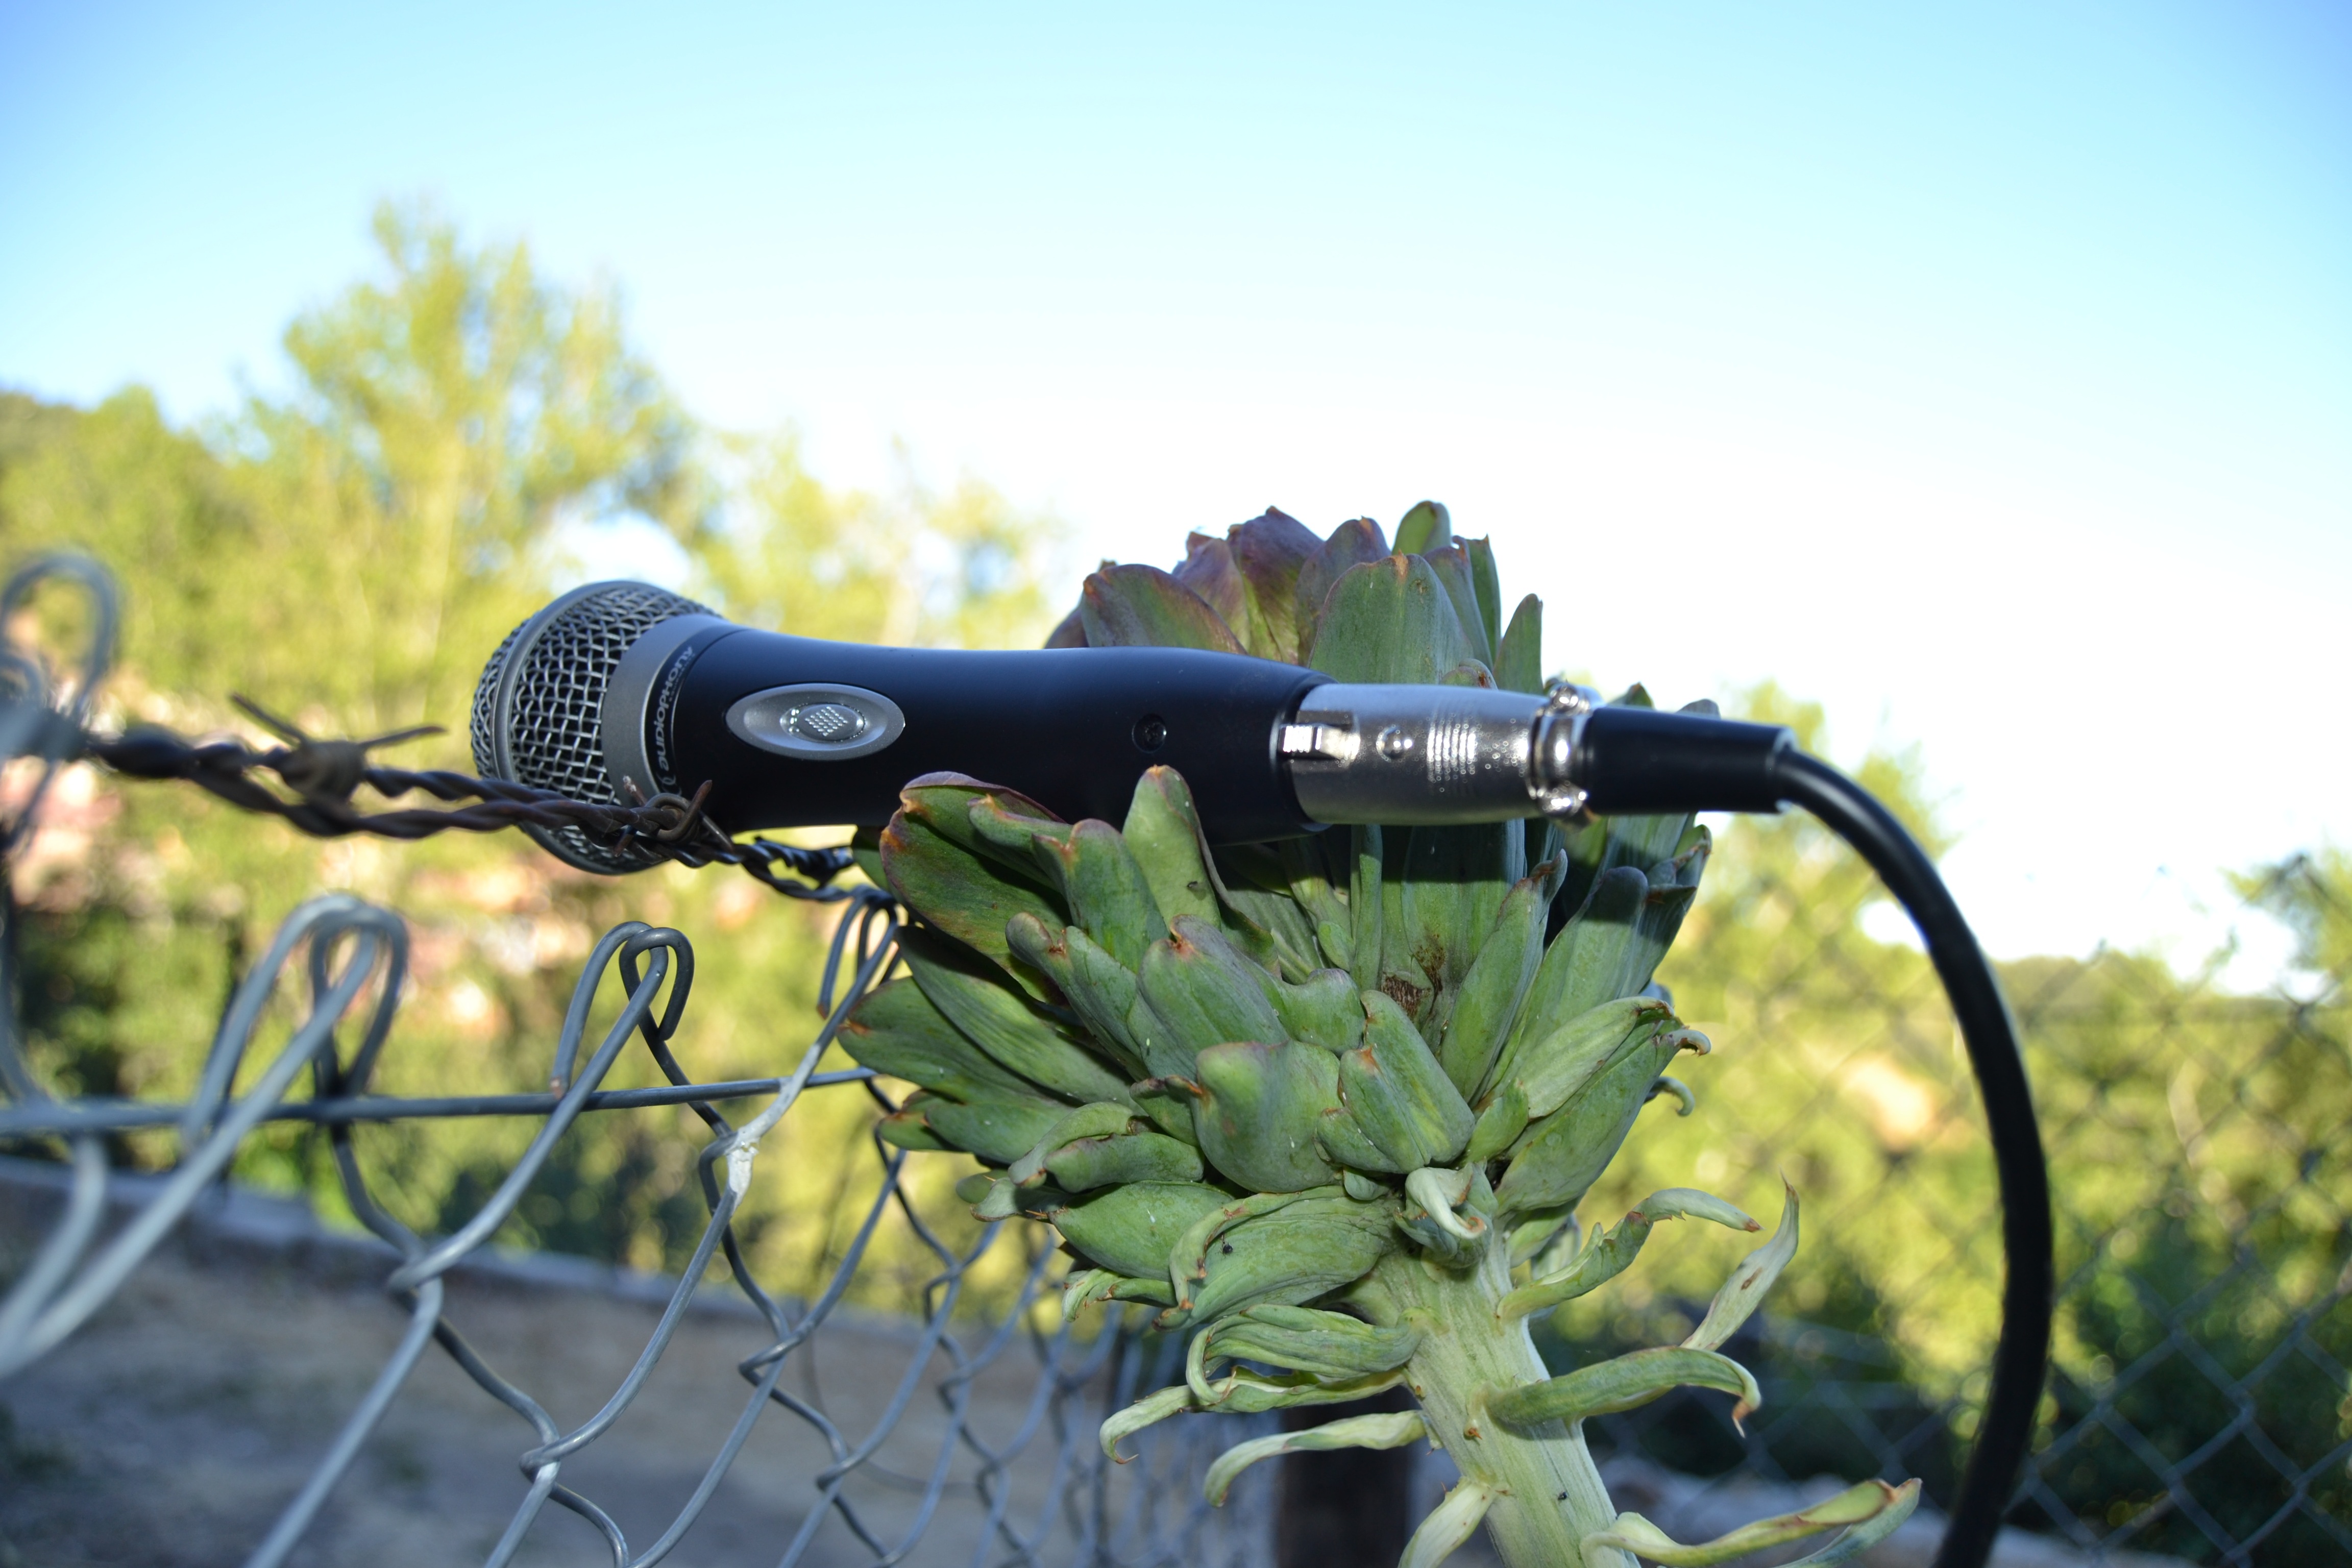
nature, grass, technology, lawn, flower, bicycle, green, vehicle, microphone, mountain bike, artichoke